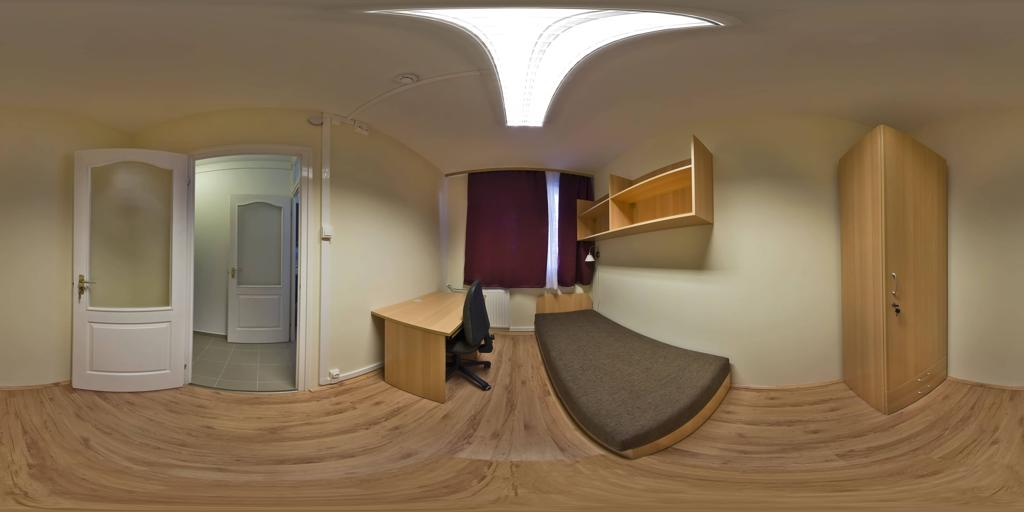
Referred object: the bed in the room

Referred object: the purple curtain

Referred object: the desk opposite the bed